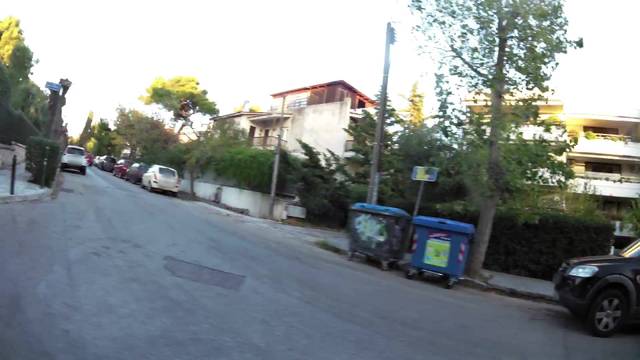
Region: Greece
Coordinates: 38.079, 23.819